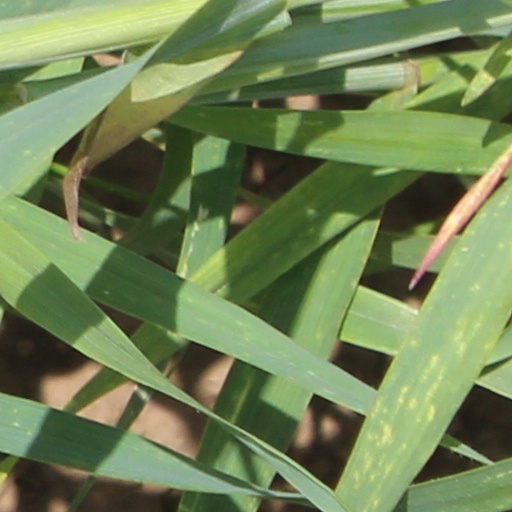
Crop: wheat